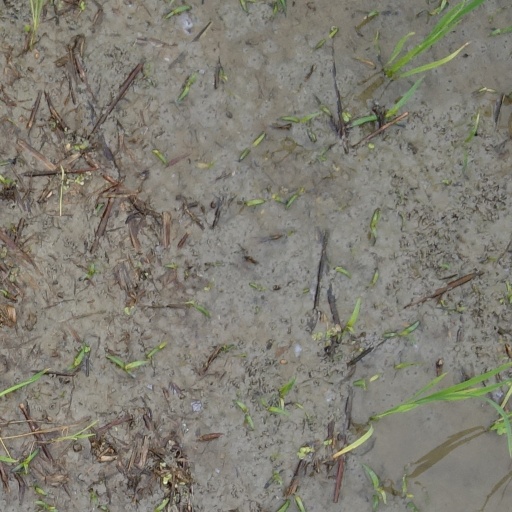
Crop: rice